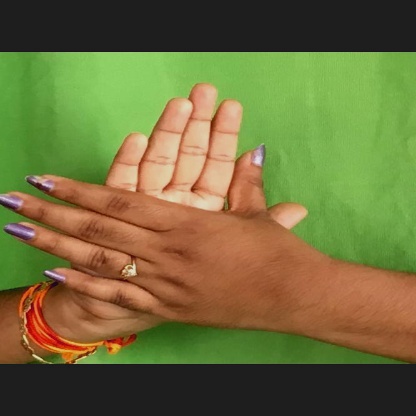
Mudra: Chakra